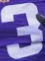
Number: 3